Samuel Prentiss

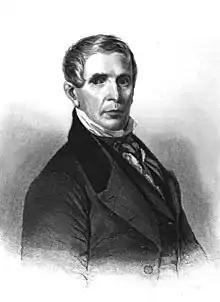

Samuel Prentiss (March 31, 1782January 15, 1857) was an associate justice and chief justice of the Vermont Supreme Court, a United States senator from Vermont and a United States district judge of the United States District Court for the District of Vermont.